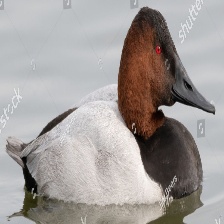
Species: CANVASBACK
Scientific name: AYTHYA VALISINERIA
ImageNet parent category: drake